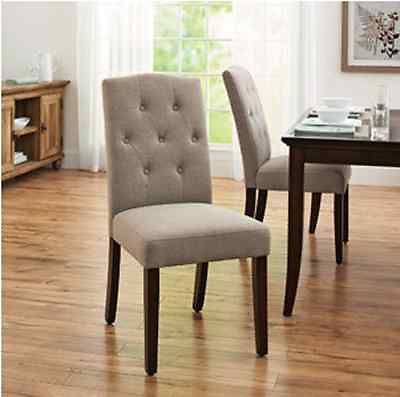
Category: chair